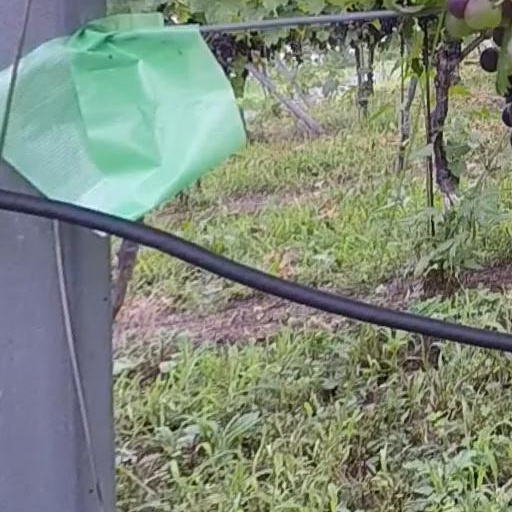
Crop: grape